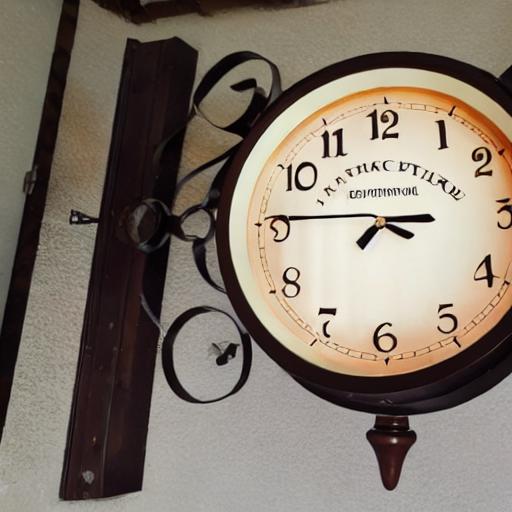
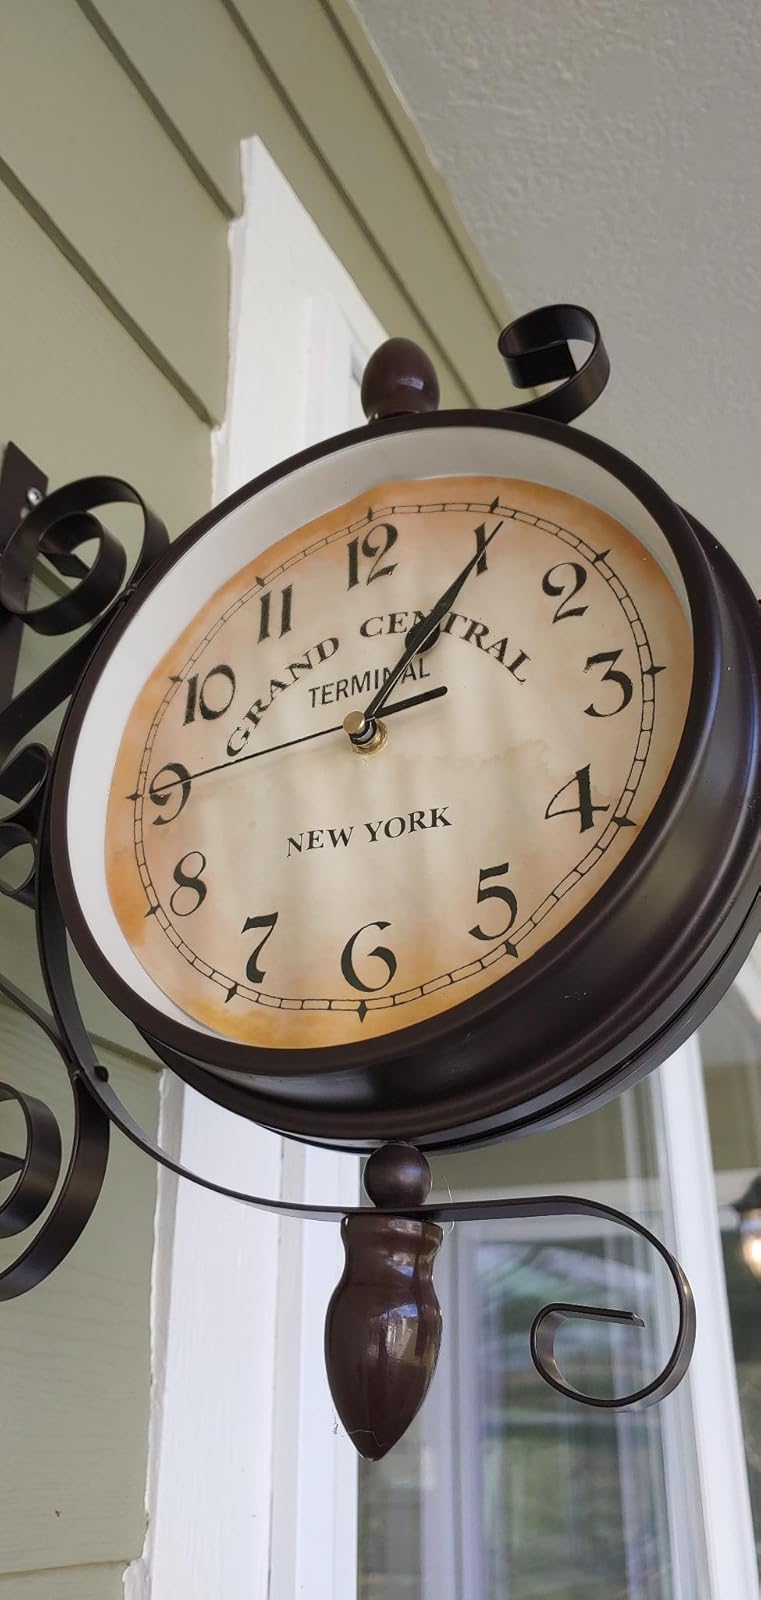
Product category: clock
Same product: no